Indiana and Michigan Avenues Historic District

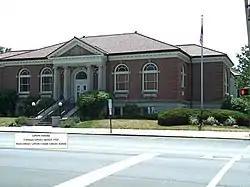
LaPorte Carnegie Library, July 2012

Indiana and Michigan Avenues Historic District is a national historic district located at LaPorte, LaPorte County, Indiana. The district encompasses 223 contributing buildings and one contributing site in a predominantly residential section of LaPorte. It developed between about 1860 and 1963, and includes examples of Italianate, Queen Anne, Colonial Revival, Prairie School, and Bungalow / American Craftsman style architecture. Located in the district is the separately listed Francis H. Morrison House. Other notable buildings include the Hobart M. Cable, Jr., House (c. 1925), Rear Admiral R. R. Ingersoll Residence (1908), John Secor House (c. 1890), Swan-Anderson House (1870), Carnegie Library (1920), Emmett Scott House (1915), Frank Osborn House (c. 1895), Henry McGill House (c. 1863, 1881), First Presbyterian Church (1862), Winn House (c. 1875), First Church of Christ Scientist (c 1890, 1920), and St. Paul's Episcopal Church (1895-1898).